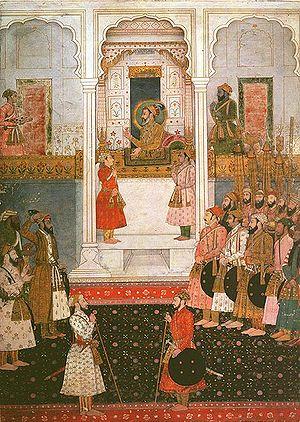
Shahab-ud-din Muhammad Khurram, plus connu sous son nom de règne Shâh Jahân, né le 5 janvier 1592 à Lahore et mort le 22 janvier 1666 au Fort d'Agra à Agra, est le cinquième empereur moghol. Son règne s'étend du 19 janvier 1628 au 31 juillet 1658.